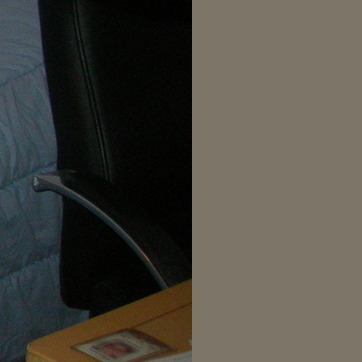
Material: leather